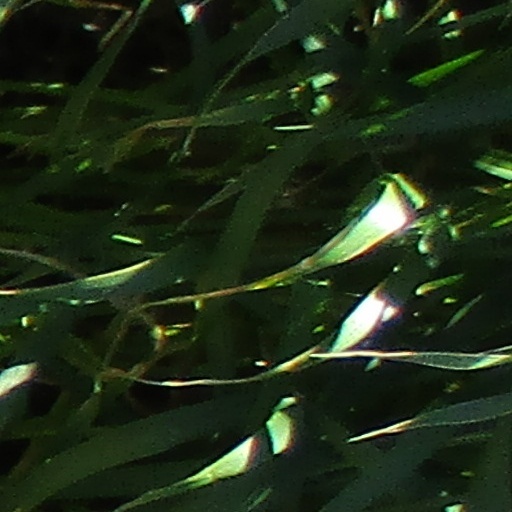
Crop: wheat